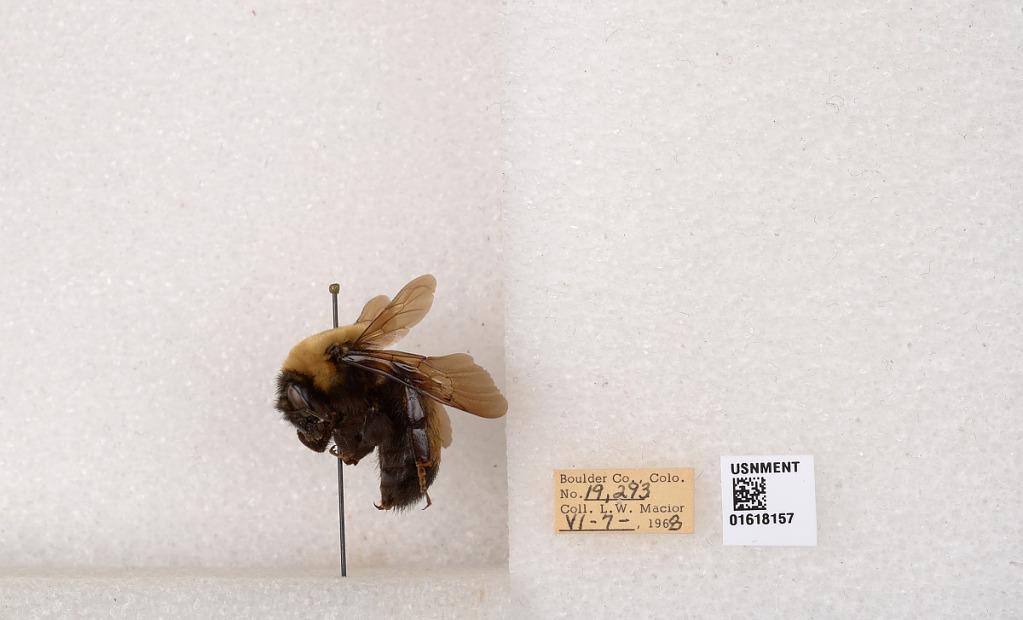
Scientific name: Bombus (Bombus) nevadensis Cresson
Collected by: L. Macior
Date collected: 1968-6-7
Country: United States
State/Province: Colorado
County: Boulder
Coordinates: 40.0925, -105.358